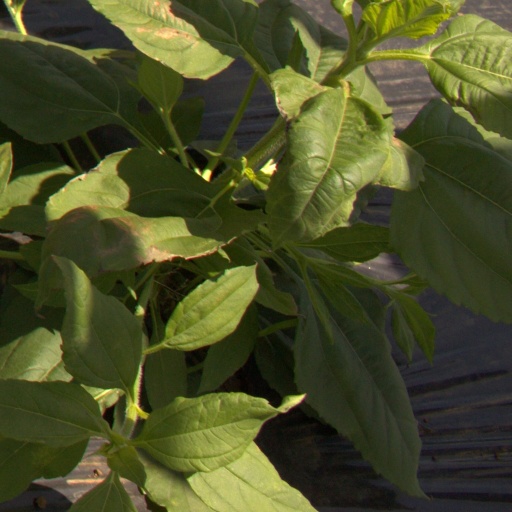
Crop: Jerusalem artichoke